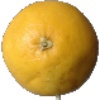
Label: Grapefruit White 1